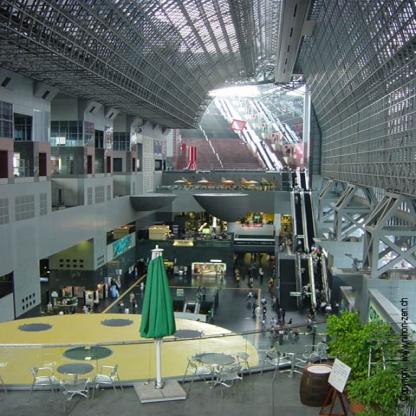
Scene: Indoor